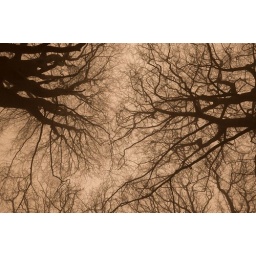
fog in black and white